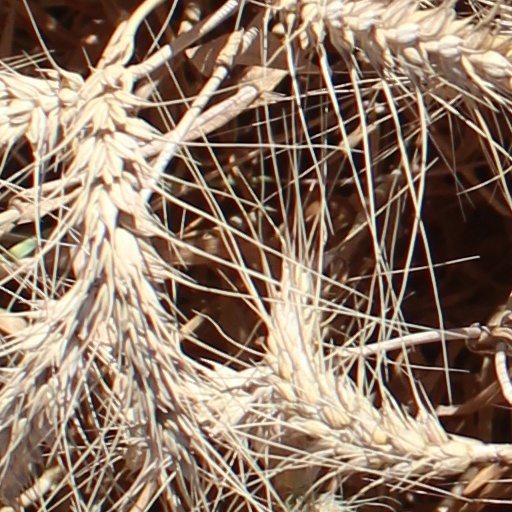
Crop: wheat